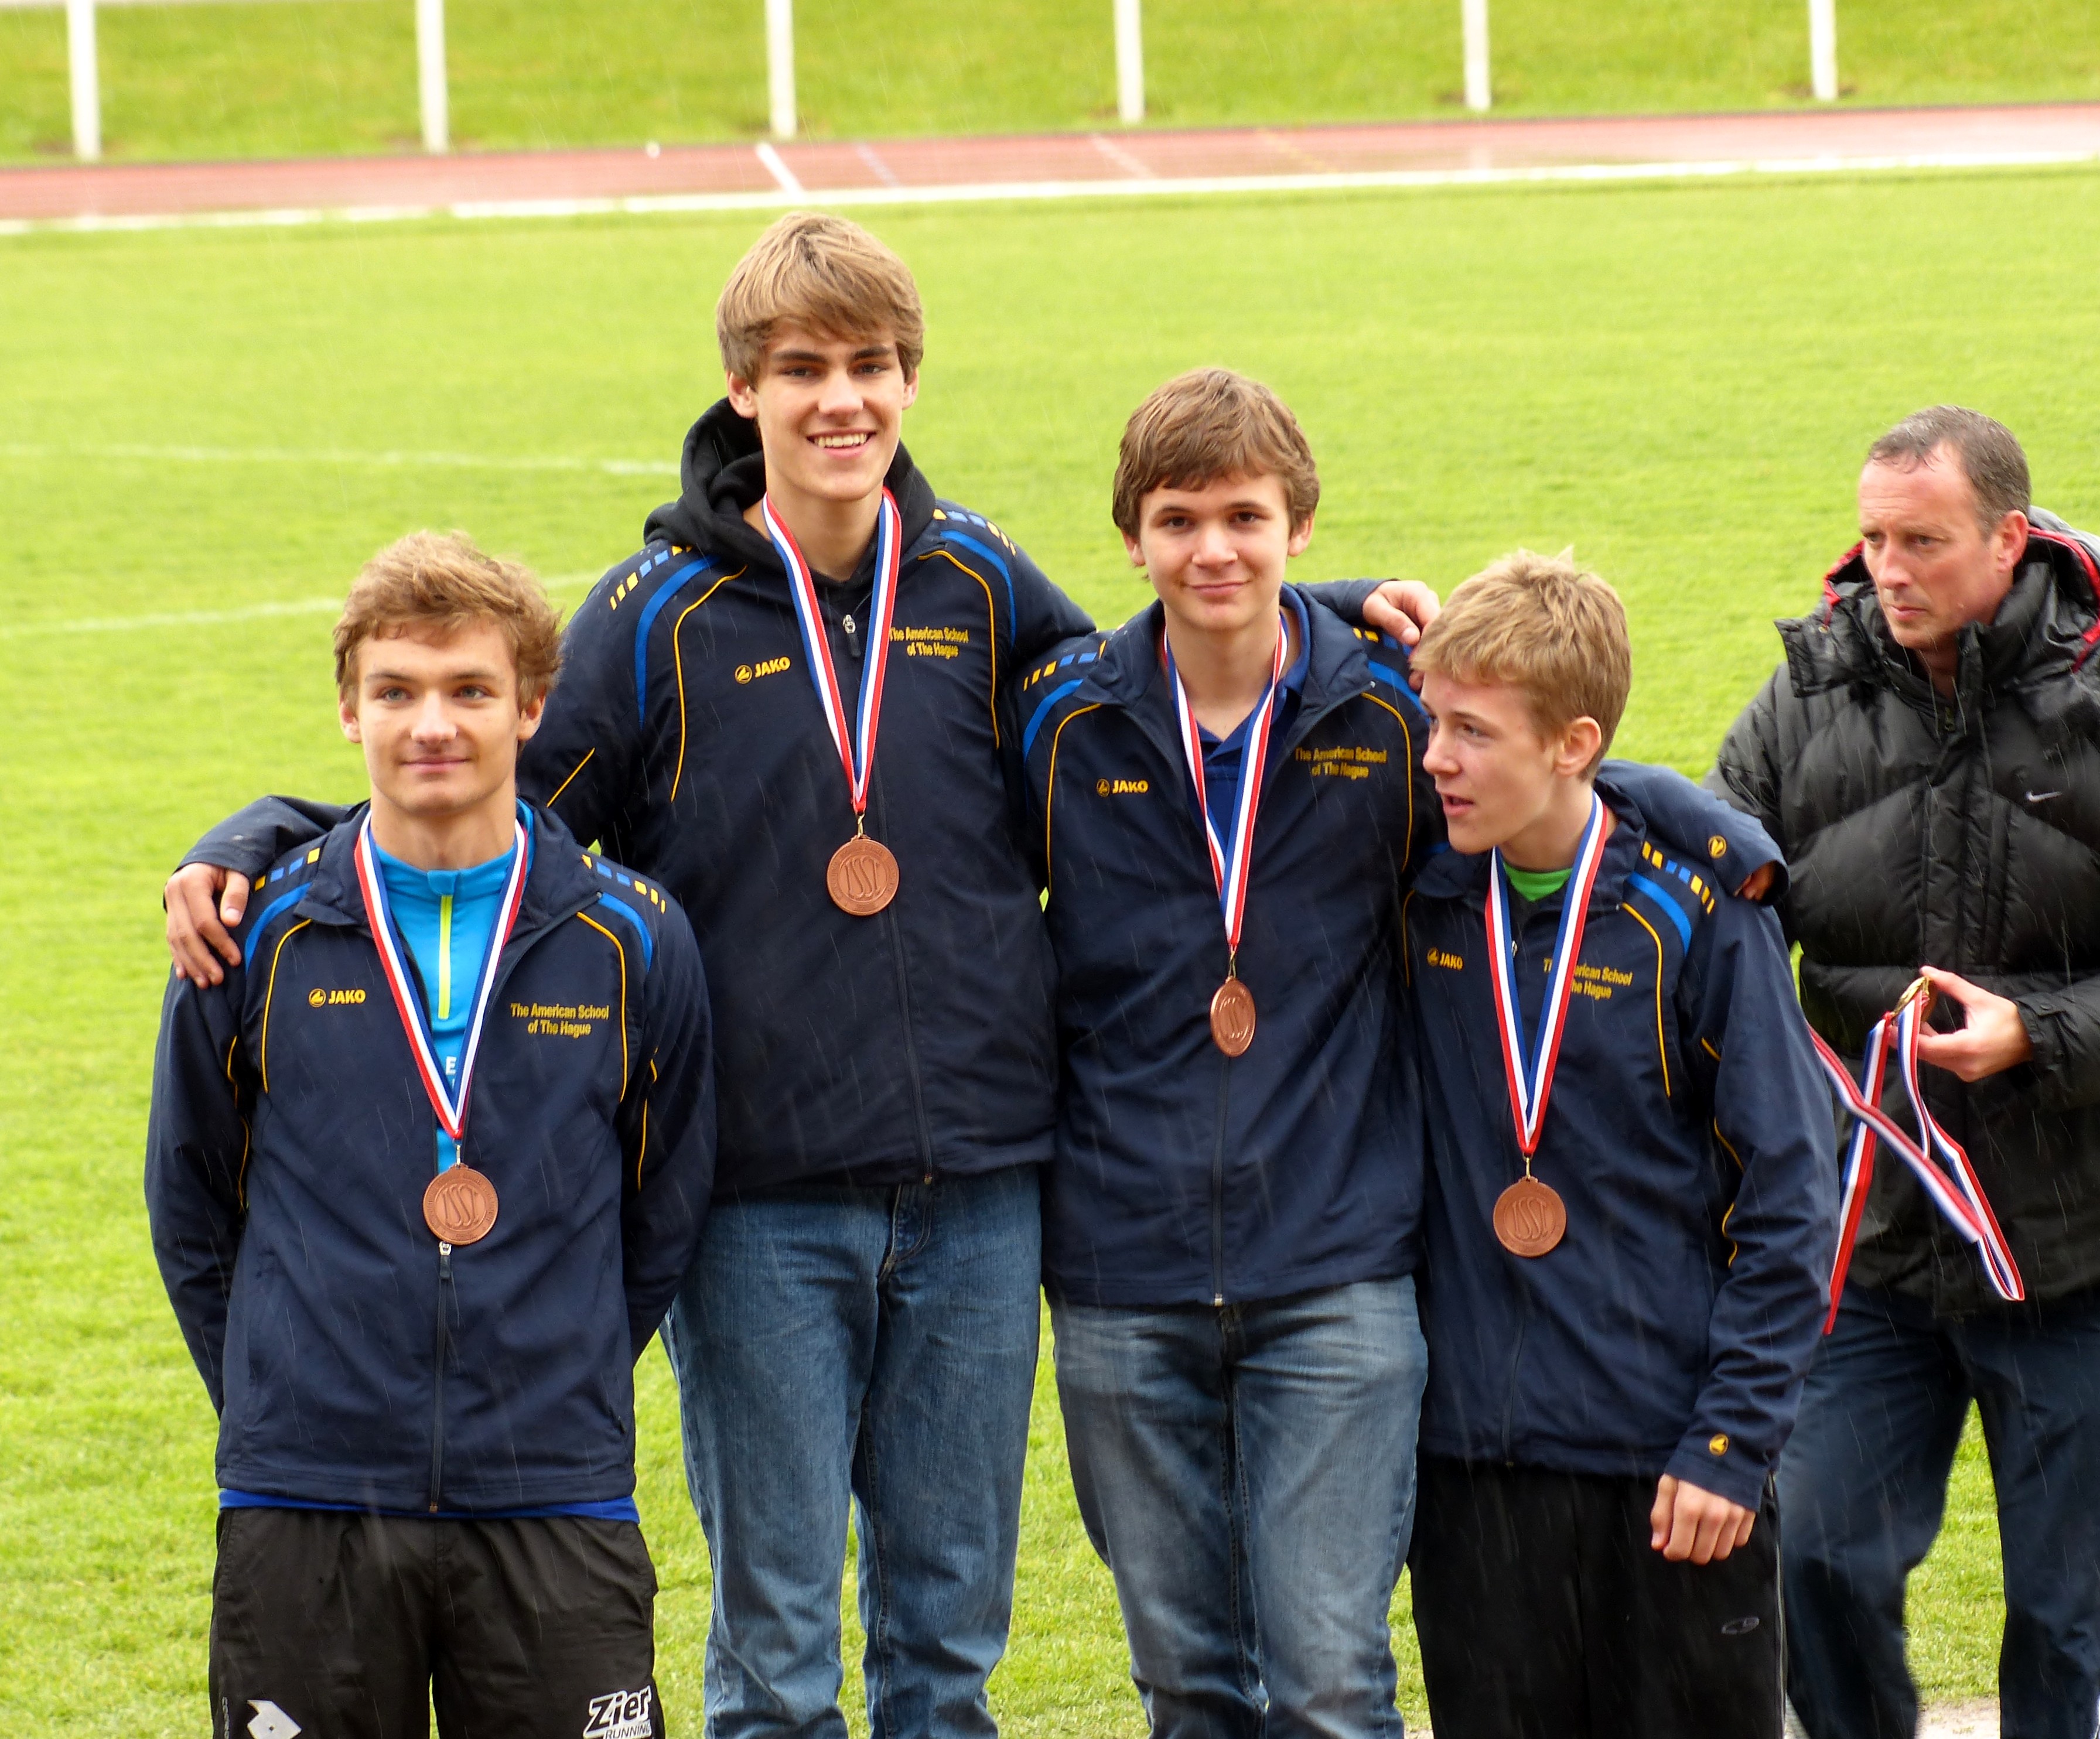
running, paris, soccer, player, 2013, team, sports, championship, highschool, athletics, isst, tournament, trackandfield, competition event